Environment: real
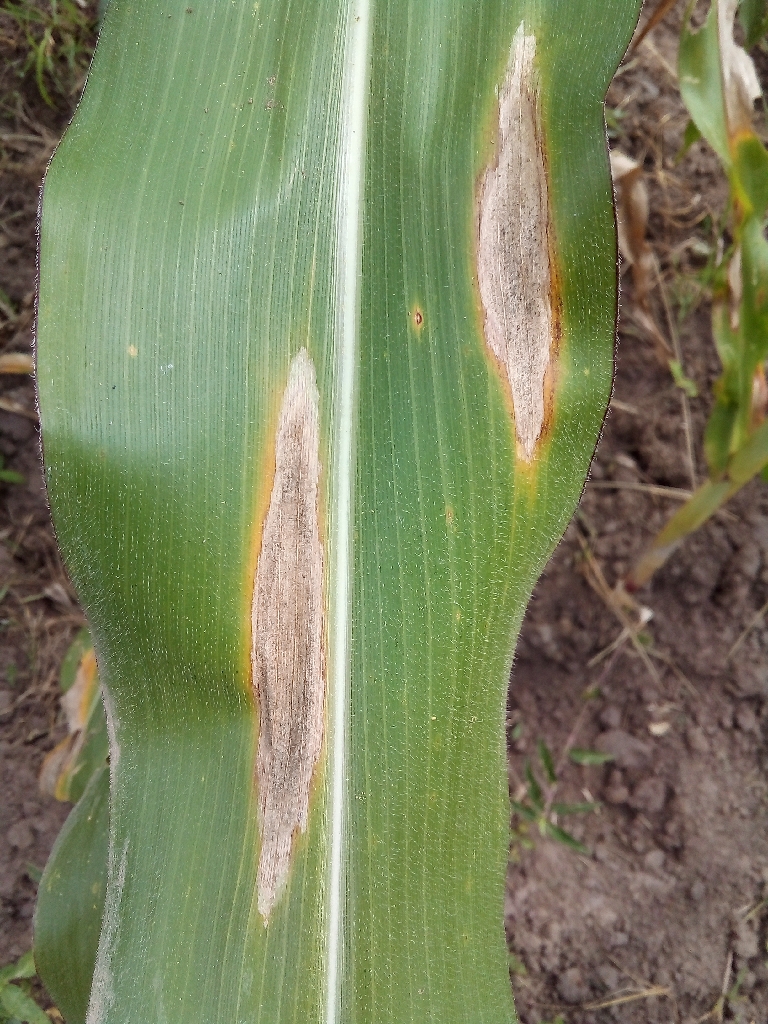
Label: northern_corn_leaf_blight